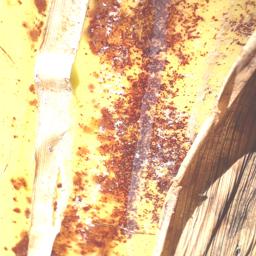
Label: PSEUDOSTEM WEEVIL